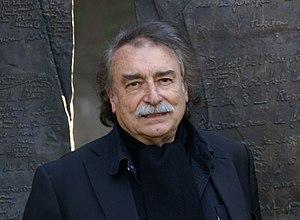
Portrait d'Ignacio Ramonet
Ignacio Ramonet est un sémiologue du cinéma et journaliste espagnol. Il est le père de Tancrède Ramonet.